Clara Collet

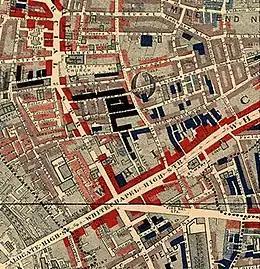
Booth's 1889 poverty map showing Whitechapel in the London East End. The red areas are "well-to-do" and black areas are the "lowest class...occasional labourers, street sellers, loafers, criminals and semi-criminals".

After completion of her master's degree she worked for Charles Booth helping in his great investigative work on the conditions prevailing in late nineteenth century London. To this end she took up residency in the East End during the autumn of 1888. She was working on a chapter on women's work in Booth's survey "Life and Labour of the People of London".